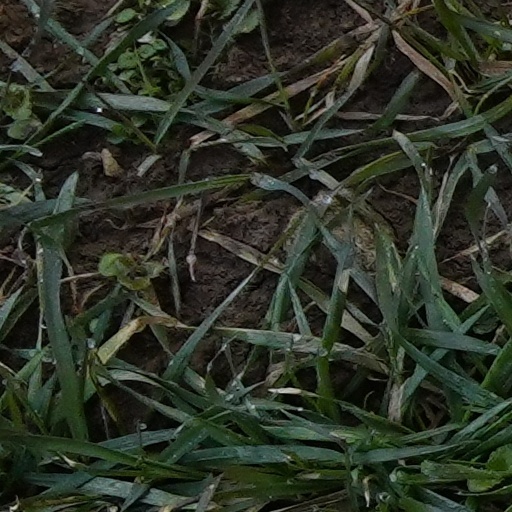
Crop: wheat